Japanese art

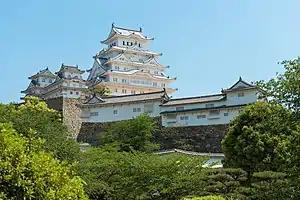
Himeji Castle, built in 1580-1609

E-maki: In the last century of the Heian period, the horizontal, illustrated narrative handscroll, known as "e-maki" (絵巻, lit. "picture scroll"), came to the fore. Dating from about 1130, the "Genji Monogatari Emaki", a famous illustrated "Tale of Genji" represents the earliest surviving yamato-e handscroll, and one of the high points of Japanese painting. Written about the year 1000 by Murasaki Shikibu, a lady-in-waiting to the Empress Shōshi, the novel deals with the life and loves of Genji and the world of the Heian court after his death. The 12th-century artists of the "e-maki" version devised a system of pictorial conventions that convey visually the emotional content of each scene. In the second half of the century, a different, livelier style of continuous narrative illustration became popular. The "Ban Dainagon Ekotoba" (late 12th century), a scroll that deals with an intrigue at court, emphasizes figures in active motion depicted in rapidly executed brush strokes and thin but vibrant colors.